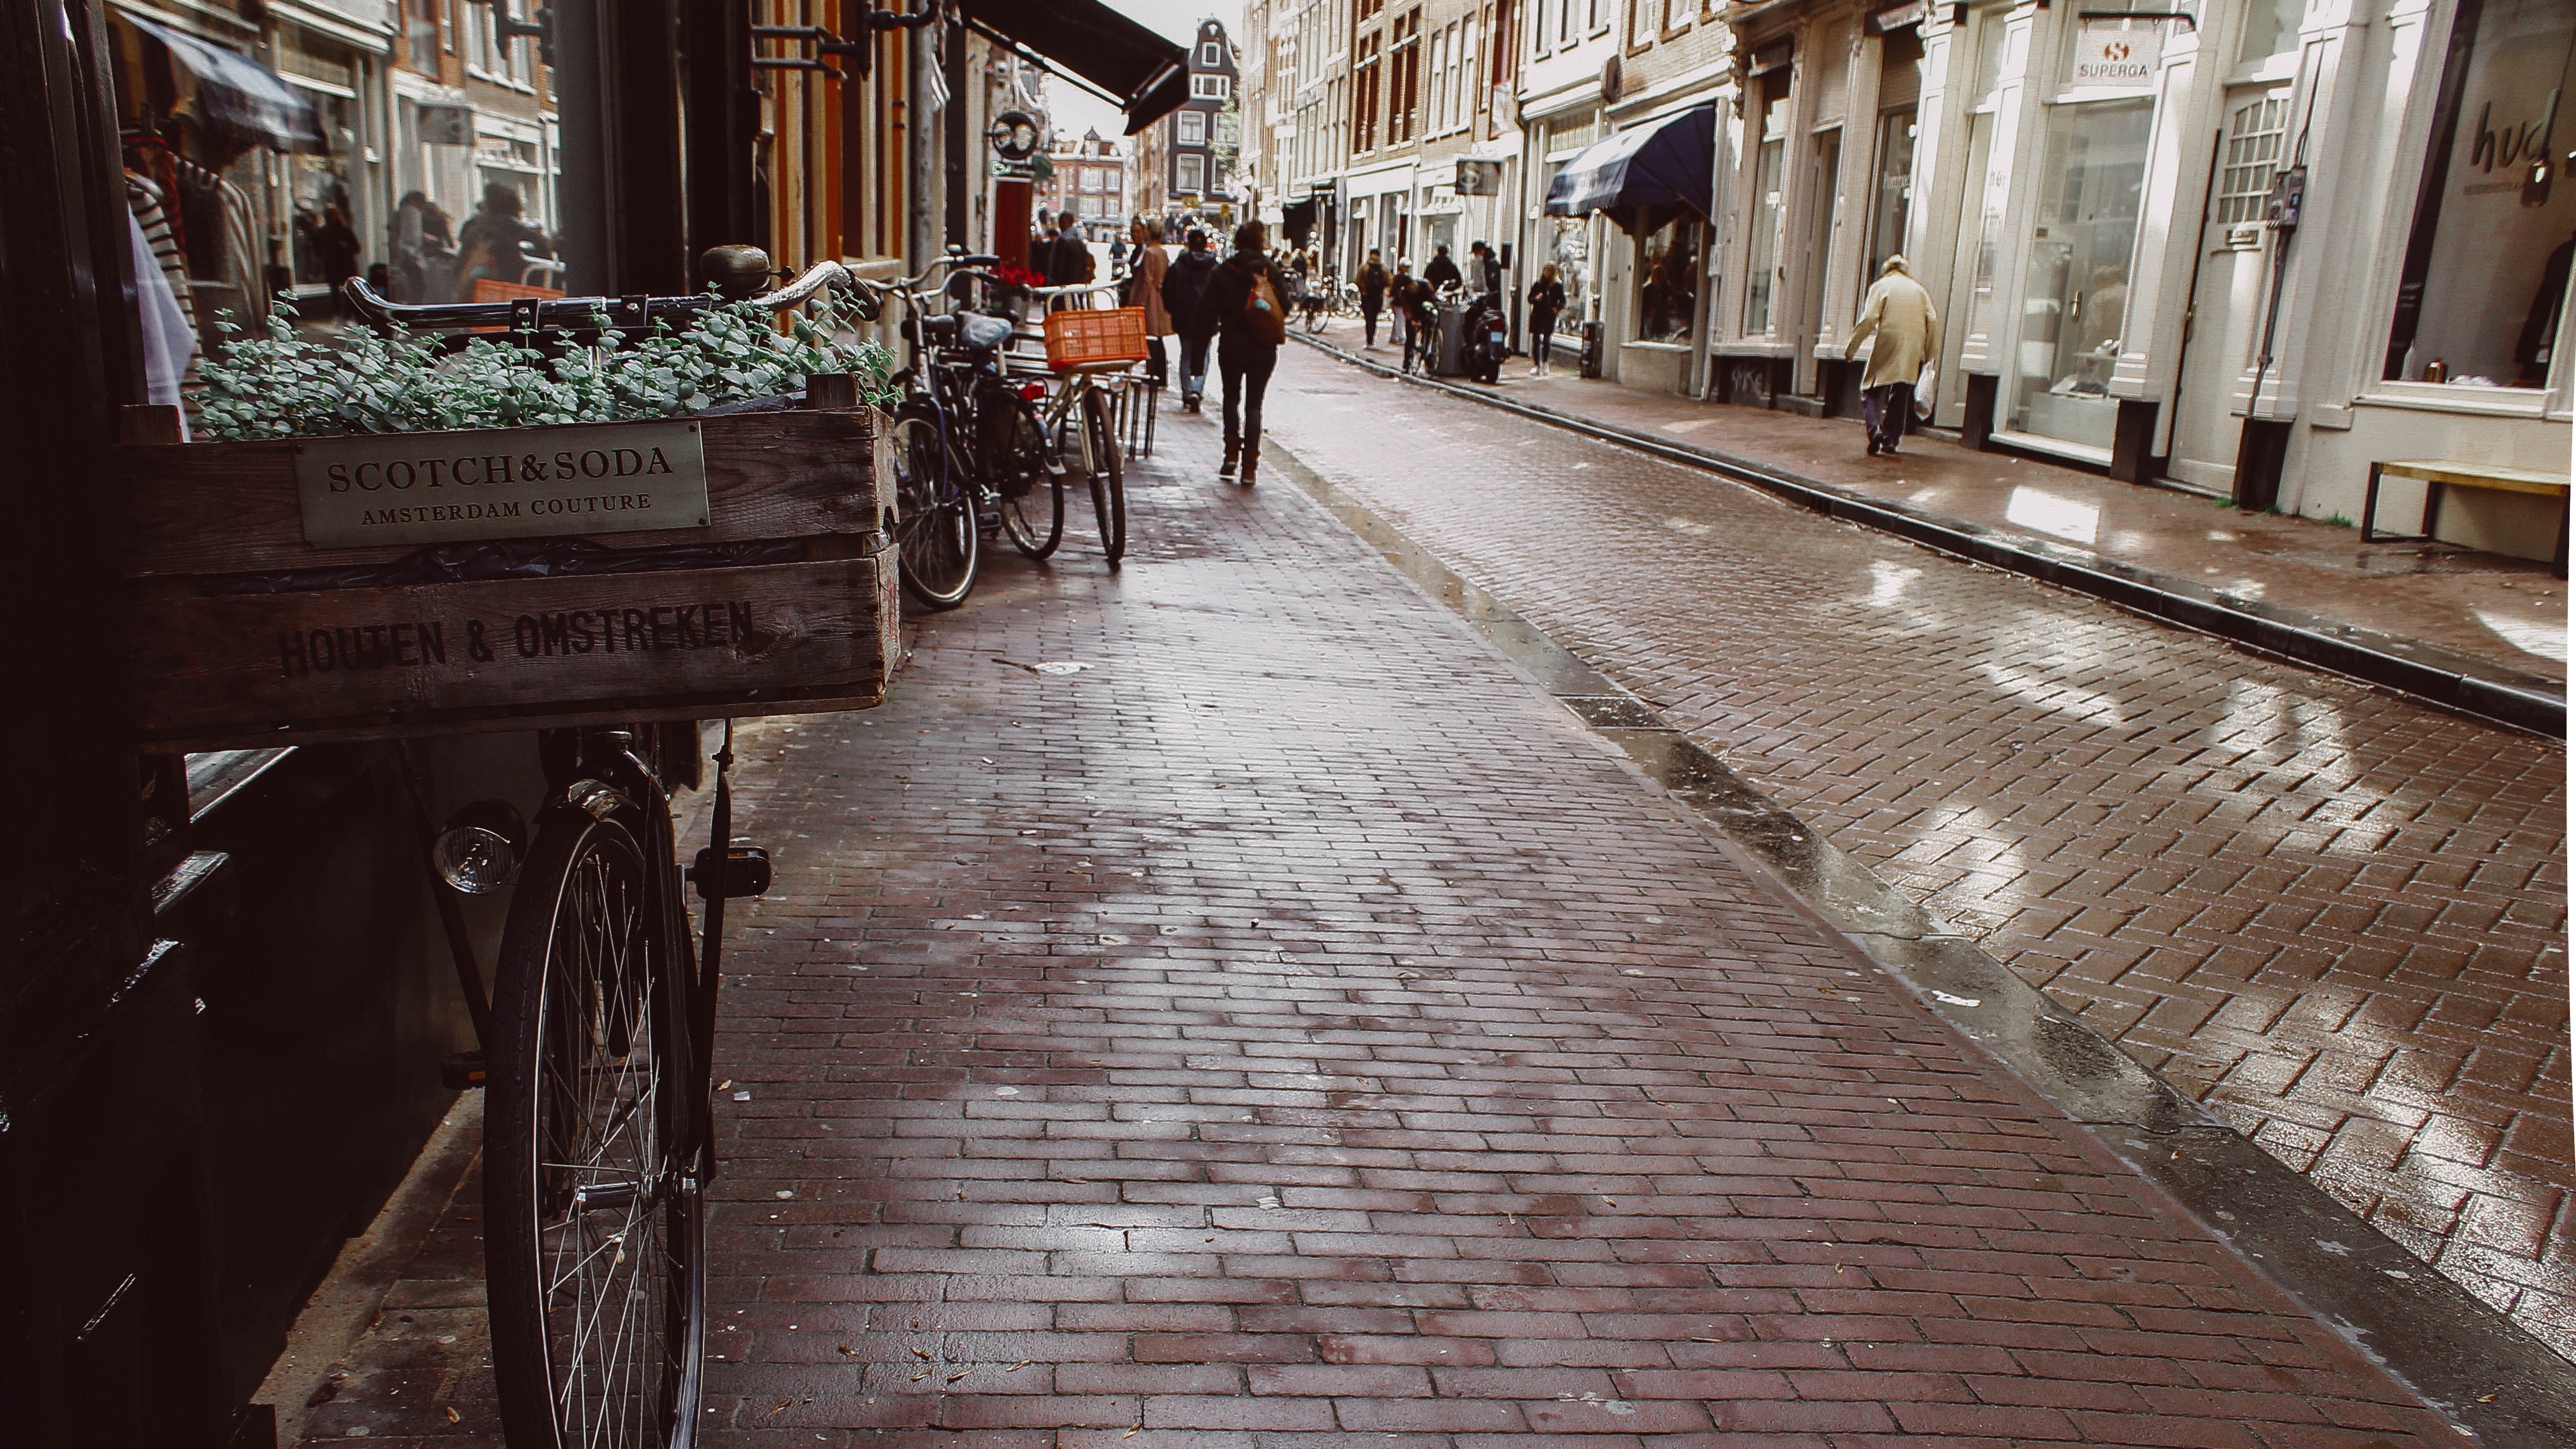
wood, road, street, town, alley, infrastructure, urban area, ancient history